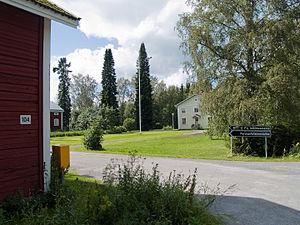
Le Perunantutkimuslaitos est une station de recherche agronomique situé à Ylistaro en Finlande,